Chelsea F.C. 2–4 Bradford City A.F.C.

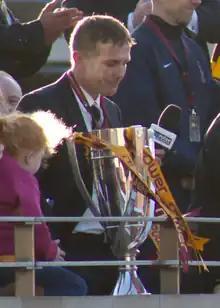
Phil Parkinson celebrating with Bradford City after they won the 2013 Football League Two play-offs, which promoted them to League One.

Immediately following the full-time whistle, the Bradford City players ran straight for the stand with the away supporters to celebrate their unlikely victory. Chelsea manager, José Mourinho clapped in respect and walked into the tunnel with the team's substitutes. After the game, he went into Bradford City's dressing room and shook the hands of Parkinson, Bradford City's staff, and all of the players, congratulating them for their performance. Bradford City goalkeeper, Ben Williams, described Mourinho as "classy and humble" when he walked into their dressing room.